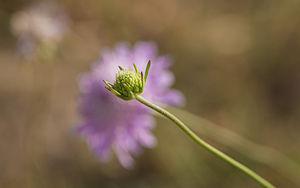
Un bourgeon d'une fleur de Scabiosa atropurpurea subsp. maritima (Scabieuse rouge sombre).
Scabiosa atropurpurea, la Scabieuse pourpre foncé ou Scabieuse des jardins est une plante herbacée de la famille des Dipsacacées selon la classification classique de Cronquist, de la famille des Caprifoliacées selon la classification phylogénétique.